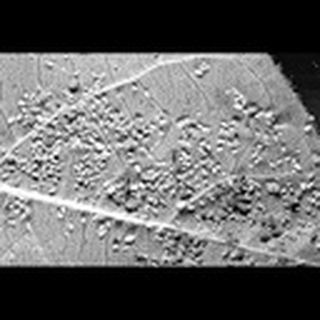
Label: cotton_aphids